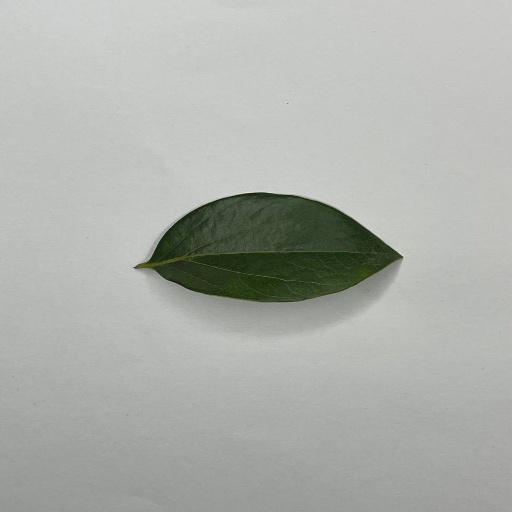
Species: Camphor
Leaf condition: Healthy Leaf